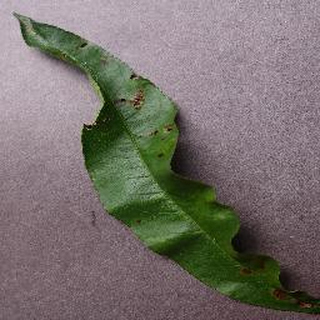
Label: peach_bacterial_spot